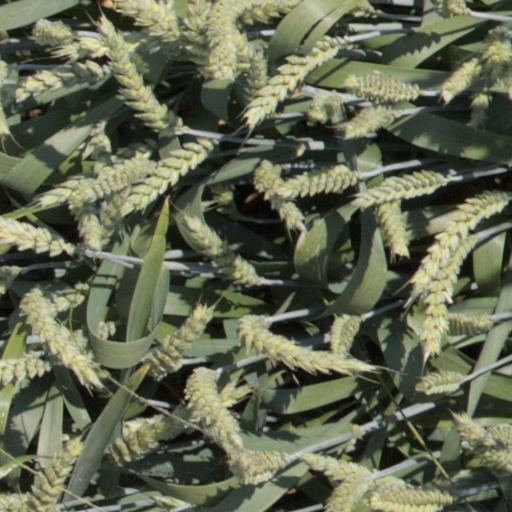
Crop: wheat